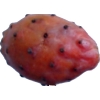
Label: cactus_fruit_red